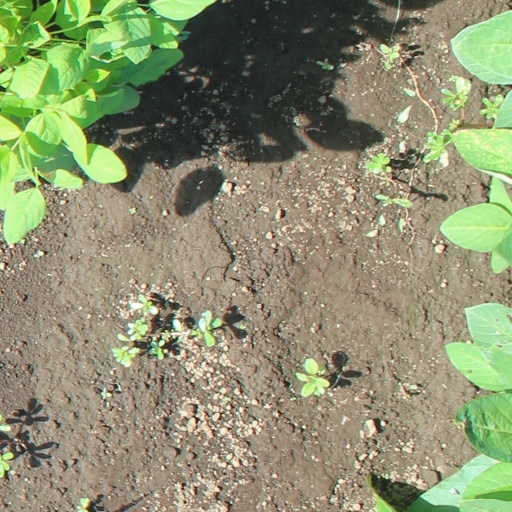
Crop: soybean